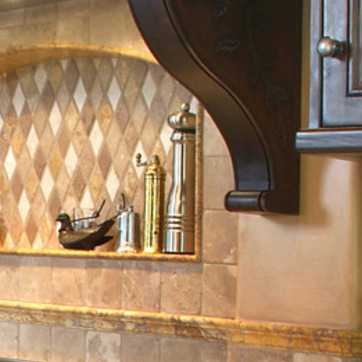
Material: metal